Hearing range

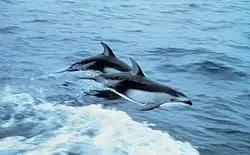
Dolphins

As aquatic environments have very different physical properties than land environments, there are differences in how marine mammals hear compared with land mammals. The differences in auditory systems have led to extensive research on aquatic mammals, specifically on dolphins.